Vietnamese language

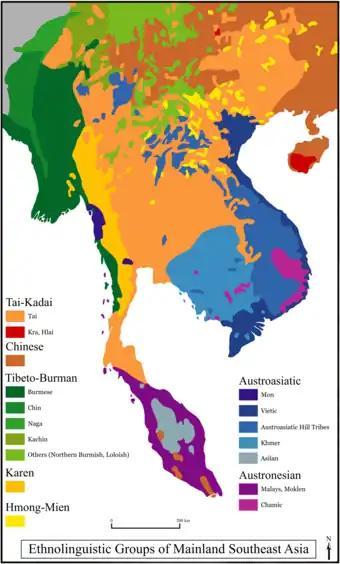
Ethnolinguistic Groups of Mainland Southeast Asia

After the split from Muong around the end of the first millennium AD, the following stages of Vietnamese are commonly identified: